The Chapel Well

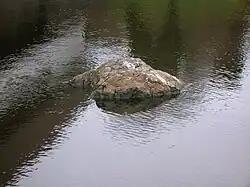
The Grannie Stone in the River Irvine

The Grannie Stane or Stone lies a short distance away from the Chapel Well. This large stone is either simply a glacial erratic left behind from the Ice Age or is the last remaining stone of a stone circle - others were removed, by blasting in 1897 and 1899, after the Irvine weir was constructed in 1895, but popular protests saved this remaining stone. The positioning of the chapel and well near to a stone circle would fit in with the well known practice of supplanting pagan sites with Christian sites.